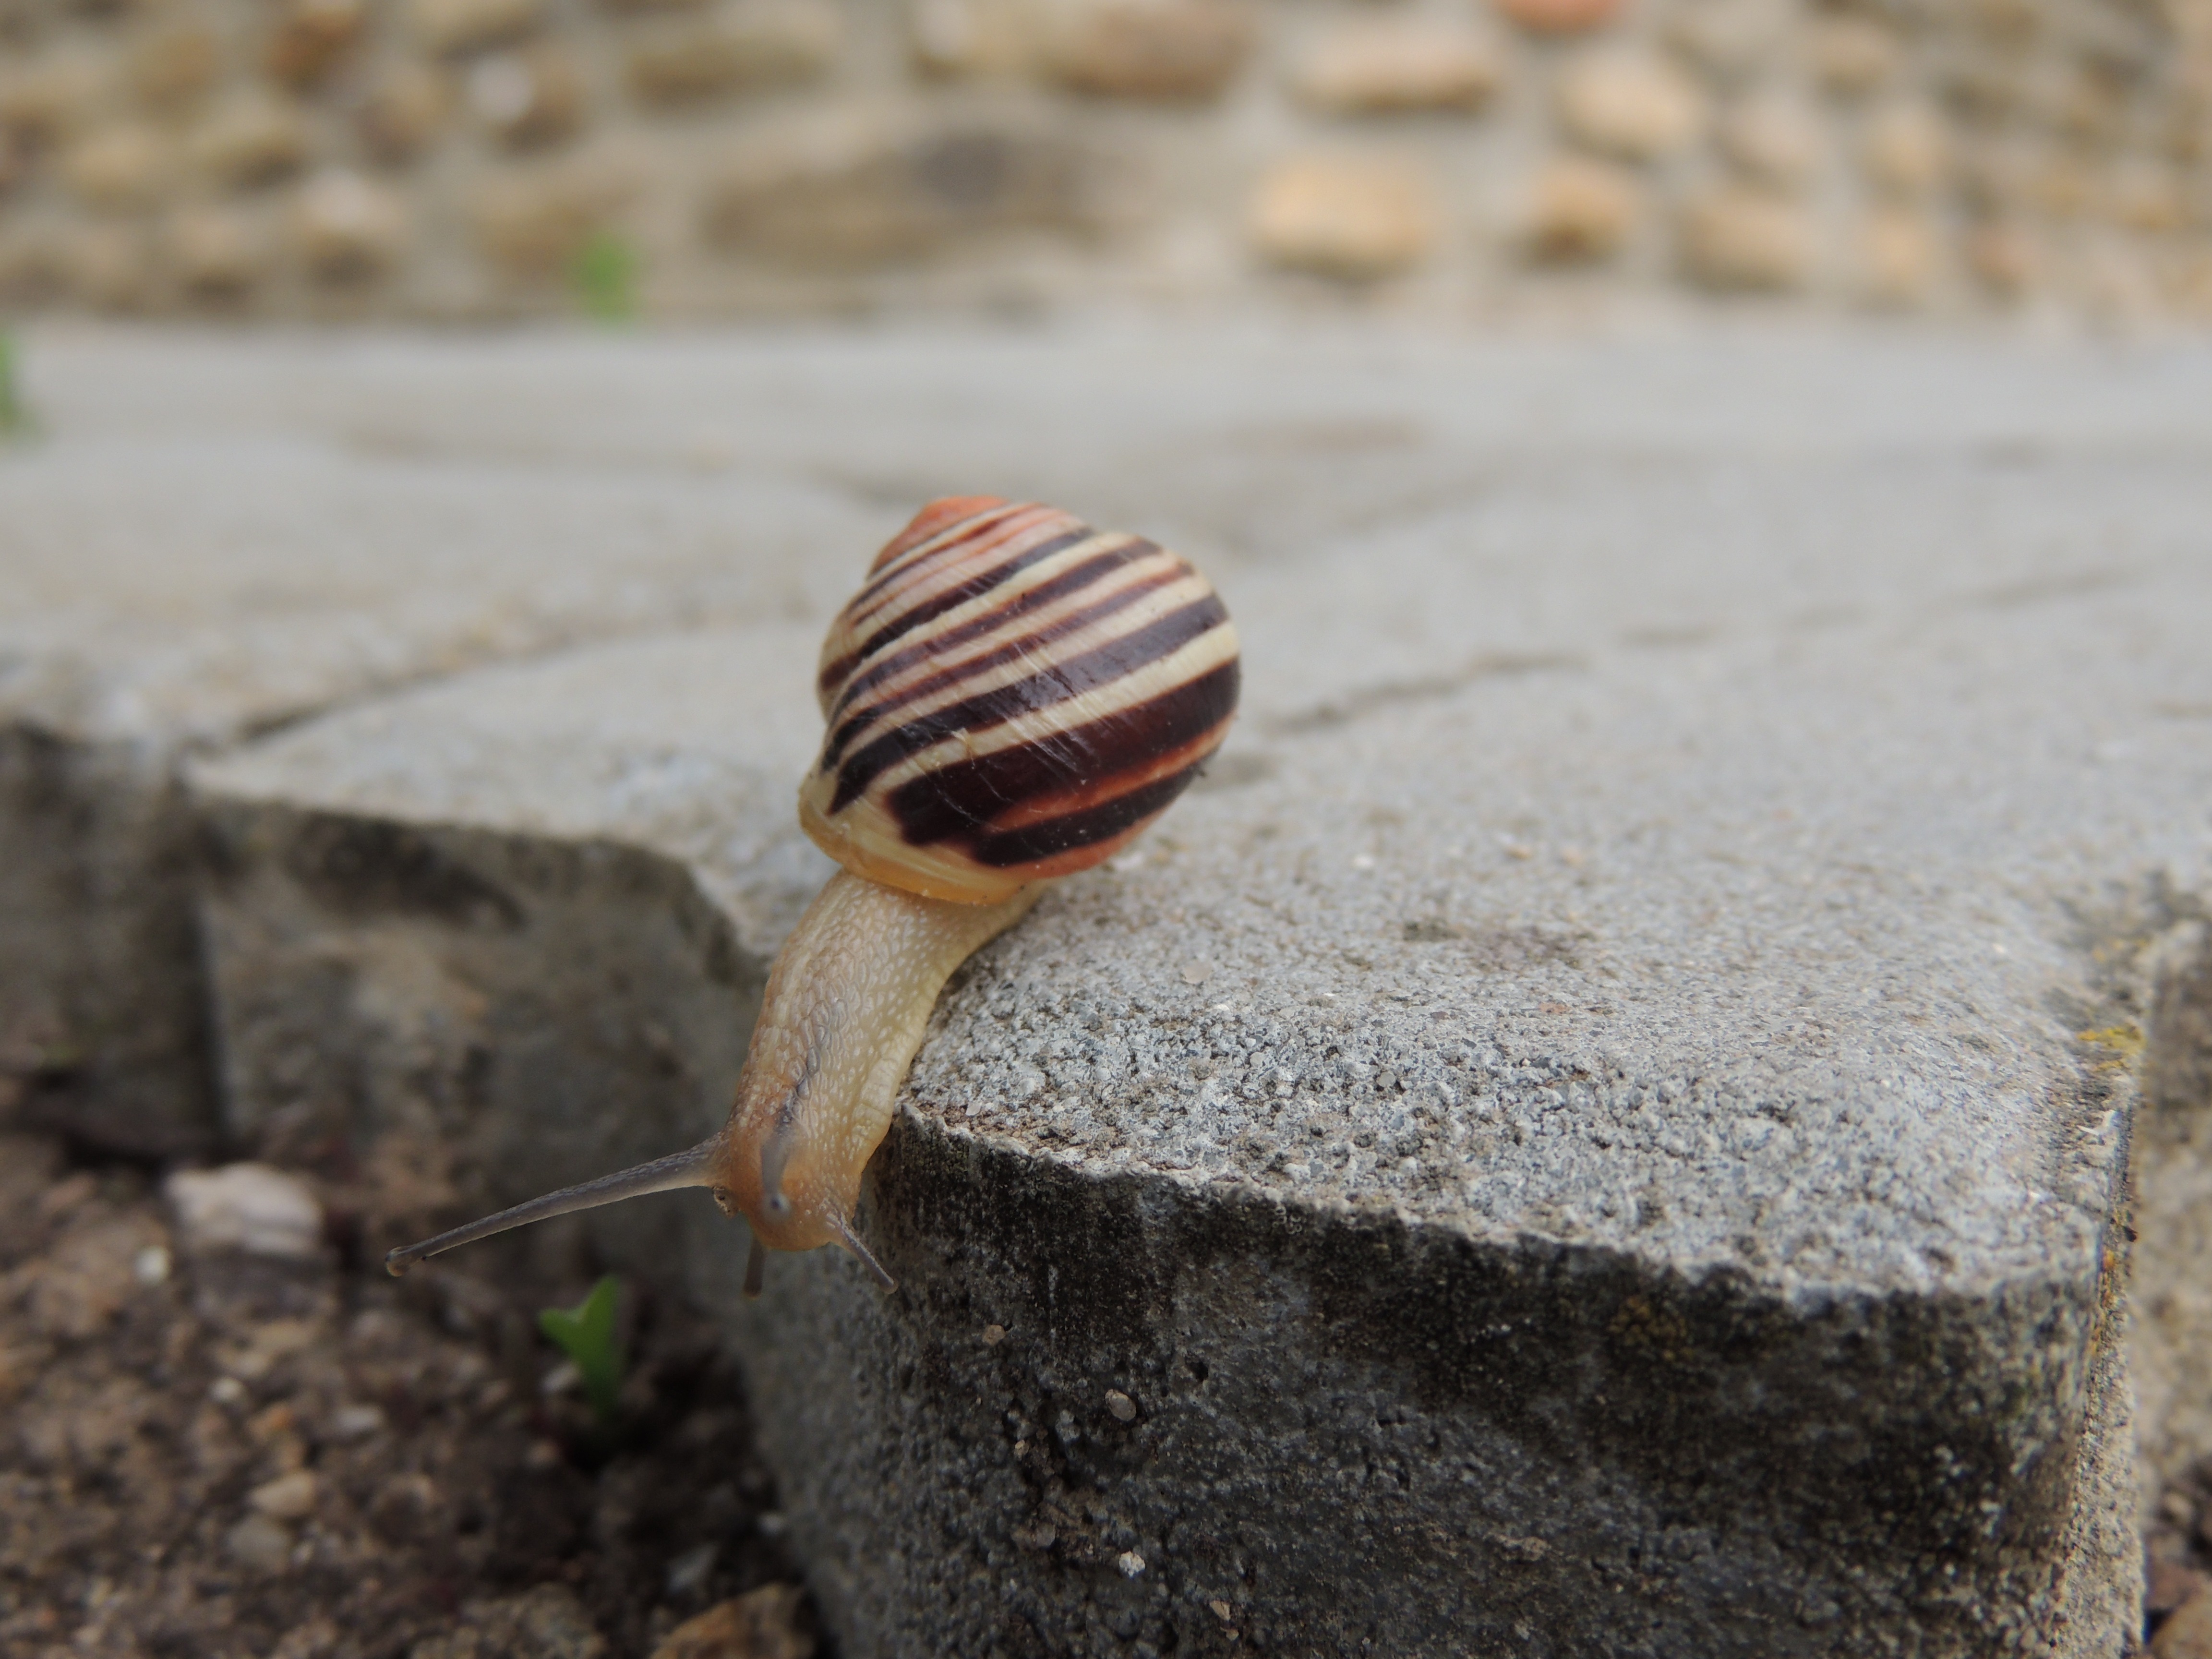
wood, macro, soil, fauna, invertebrate, conch, close up, snail, paving, snails and slugs